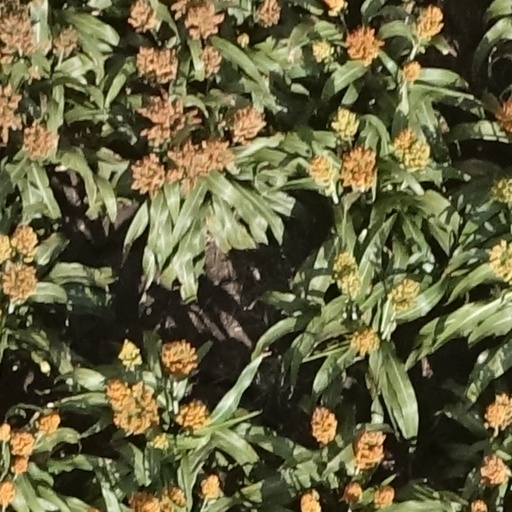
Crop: sorghum